St Mary's Hospital, Luton

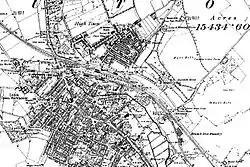
The Union workhouse can be seen on the left hand side of this map dating from 1888

The facility's origins lie in the Luton Union Workhouse which was built on land donated by the Marquis of Bute. The central block was designed by John Williams and opened in 1836.